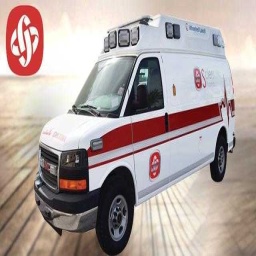
Label: ambulance